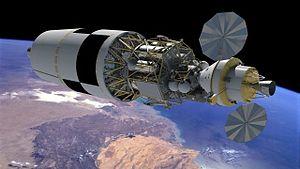
L’étage de départ depuis la Terre (EDS) fonctionnera comme un deuxième étage pour circulariser l’orbite de rendez-vous grâce à son seul moteur J-2X, puis fournira l’impulsion nécessaire pour mettre 65000 kg en orbite lunaire. L’atterrisseur lunaire Altaïr restera sur l’EDS pendant le lancement et ne s’en détachera qu’après mise en orbite solaire de l’EDS. Comme Ares V ne portera pas d’équipage, il n’aura pas de système d’évacuation au lancement. Une coque aérodynamique protègera Altaïr pendant le lancement et sera rejetée pendant l’ascension dès que le «
Earth Departure Stage, est le deuxième étage du lanceur américain Ares V que la NASA avait prévu de développer dans le cadre du programme Constellation avant l'annulation de ce programme.